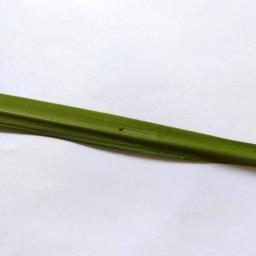
Label: Rice___Healthy